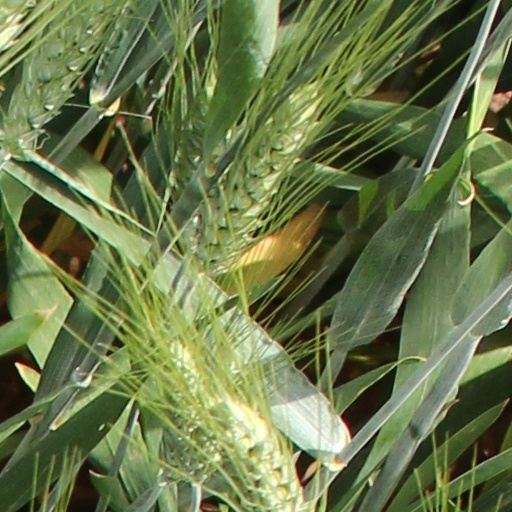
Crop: wheat